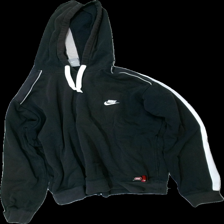
View: front
Type: Sweater
Category: Ladies
Brand: Nike
Colors: Black, White
Material: 80% cotton, 20% polyester
Cut: Regular, Cropped
Size: M
Season: All
Price range: <50
Recommended usage: Reuse
Comment: washed out